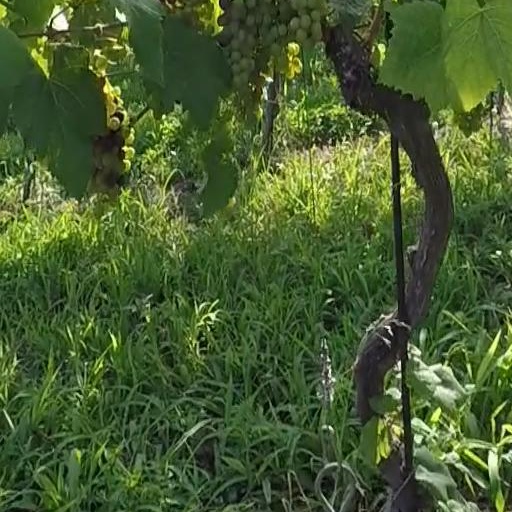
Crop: grape